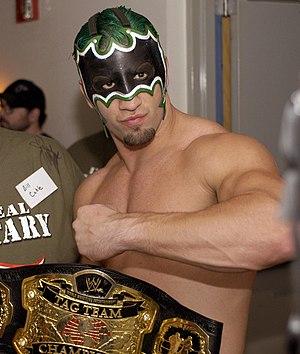
Gregory Helms
Gregory Shane Helms er en amerikansk fribryder, der i øjeblikket kæmper for WWE som Gregory Helms. Nogle kender ham måske bedre fra hans superhelte rolle som The Hurricane.